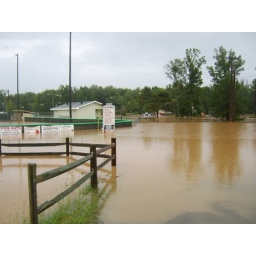
Kids ball field by the little river in woodstock